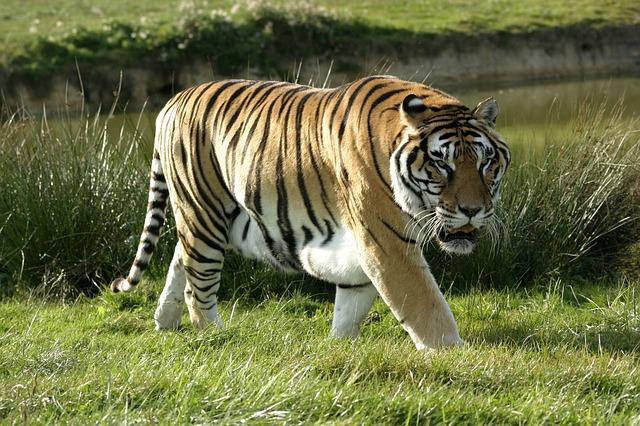
cat